Peter the Younger

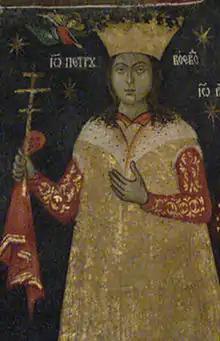
Portrait from the Snagov Monastery

Peter the Younger (Romanian: "Petru cel Tânăr") (1547 – 19 August 1569) was the Voivode (Prince) of Wallachia between 25 September 1559 and 8 June 1568. The eldest son of Mircea the Shepherd and Doamna Chiajna, he was named "the Young" because, at the moment of crowning, he was only 13.